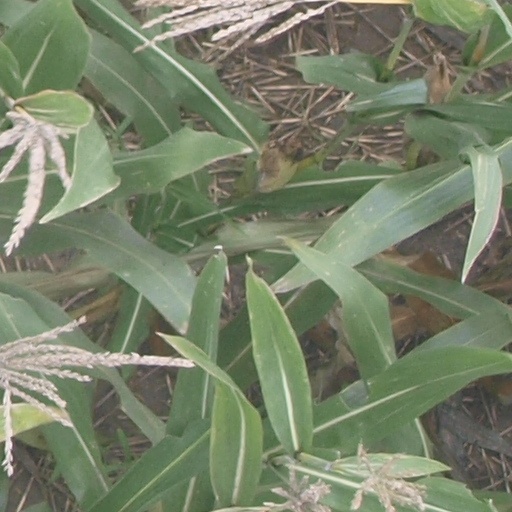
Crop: maize; corn